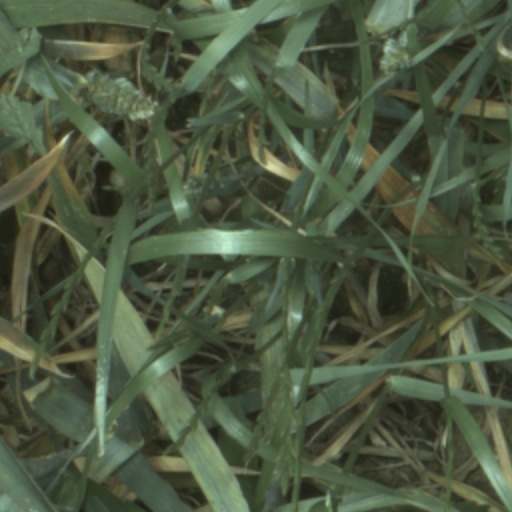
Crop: wheat